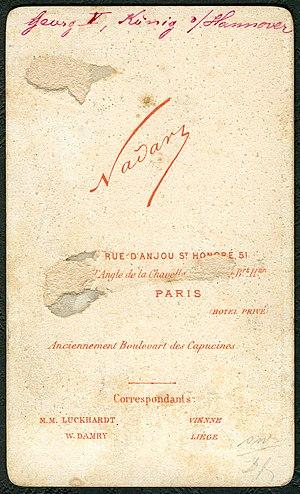
Félix Tournachon, dit Nadar, né le 5 ou le 6 avril 1820, au 195, rue Saint-Honoré, et mort le 20 mars 1910 dans la même ville, est un caricaturiste, écrivain, aéronaute et photographe français.